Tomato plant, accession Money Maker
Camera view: tilt-top (135 deg); turntable rotation: 30 degrees
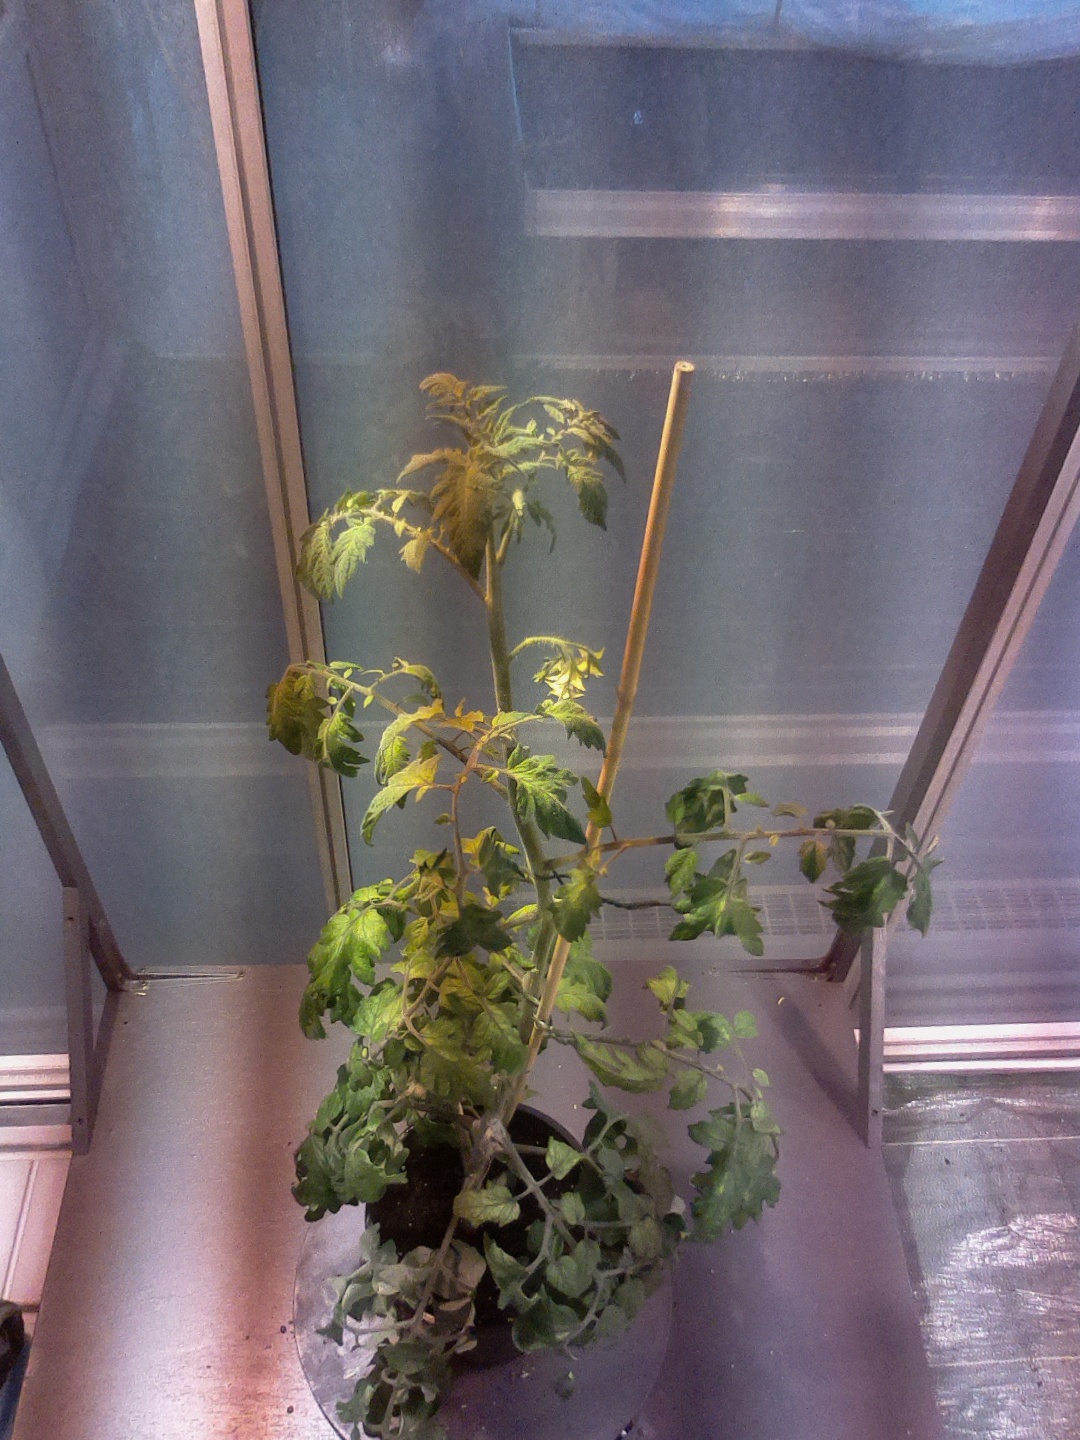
BBCH growth stage 71: 10%-20% of final fruit size